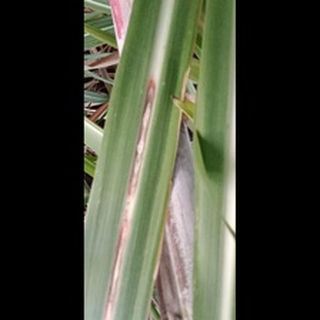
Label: sugarcane_red_rot